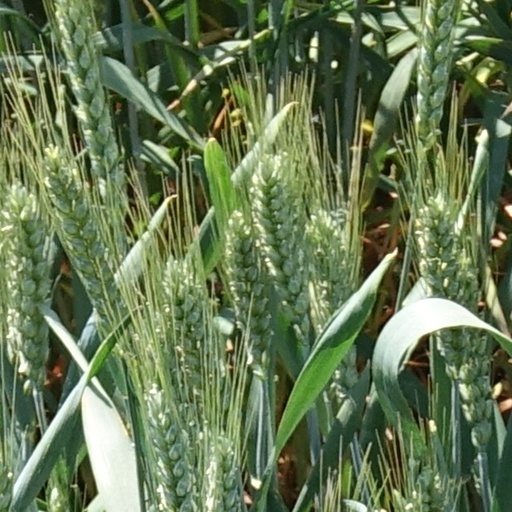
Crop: wheat